Blockade of Germany (1939–1945)

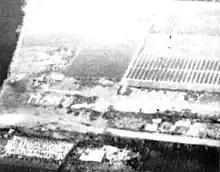
Operation Manna – Many Thanks in Tulips.

On the night of 16–17 May 1943 the RAF carried out the famous Dambusters raid (Operation Chastise) to breach the Mohne, Eder and Sorpe dams which supplied the Ruhr industries with hydroelectric power and fresh water needed for the production of steel. The raid drowned 1,500 people and countless farm animals, but was not as successful as claimed; and half of the 18 bombers were shot down. On 24 July 1943 Hamburg, a major manufacturing centre for Tiger tanks and 88mm guns was virtually destroyed in Operation Gomorrah. Mass attacks a few days later left a large part of the city in ruins, reportedly killing 42,000 people.